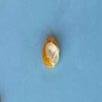
Maize quality: Bad